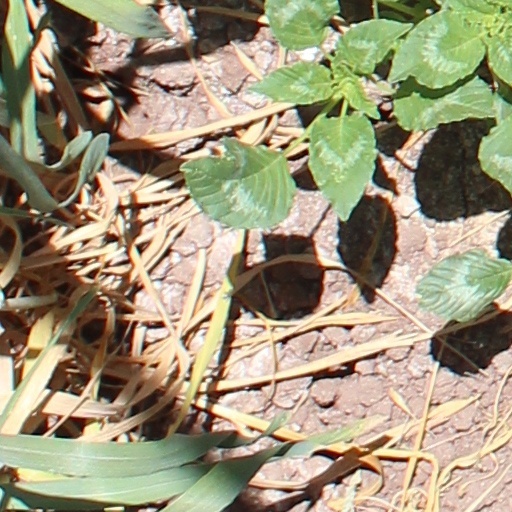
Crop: wheat